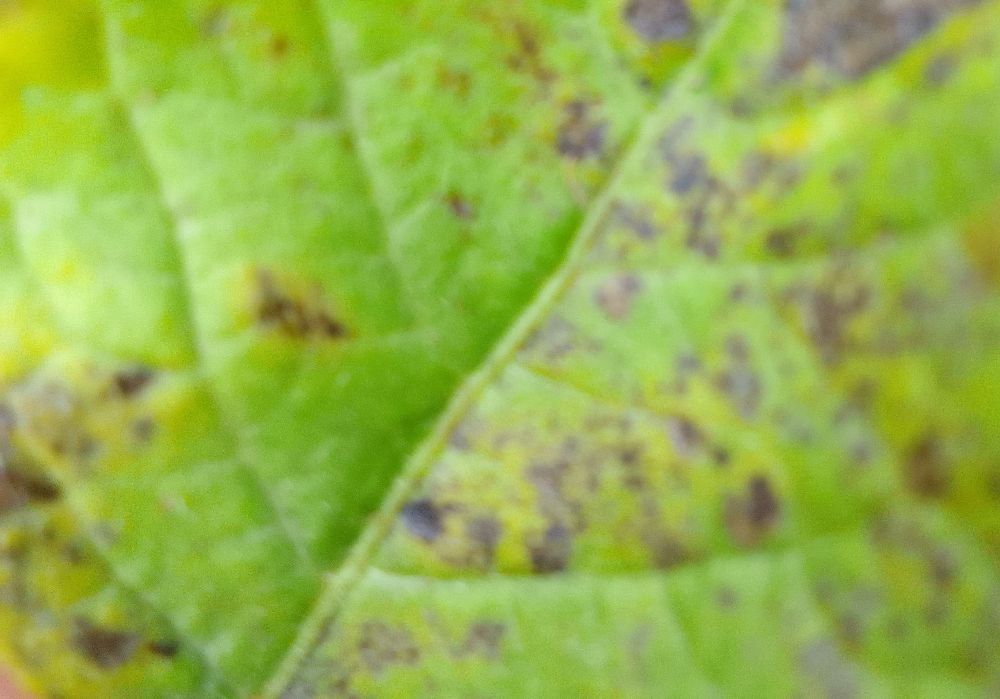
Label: Early blight